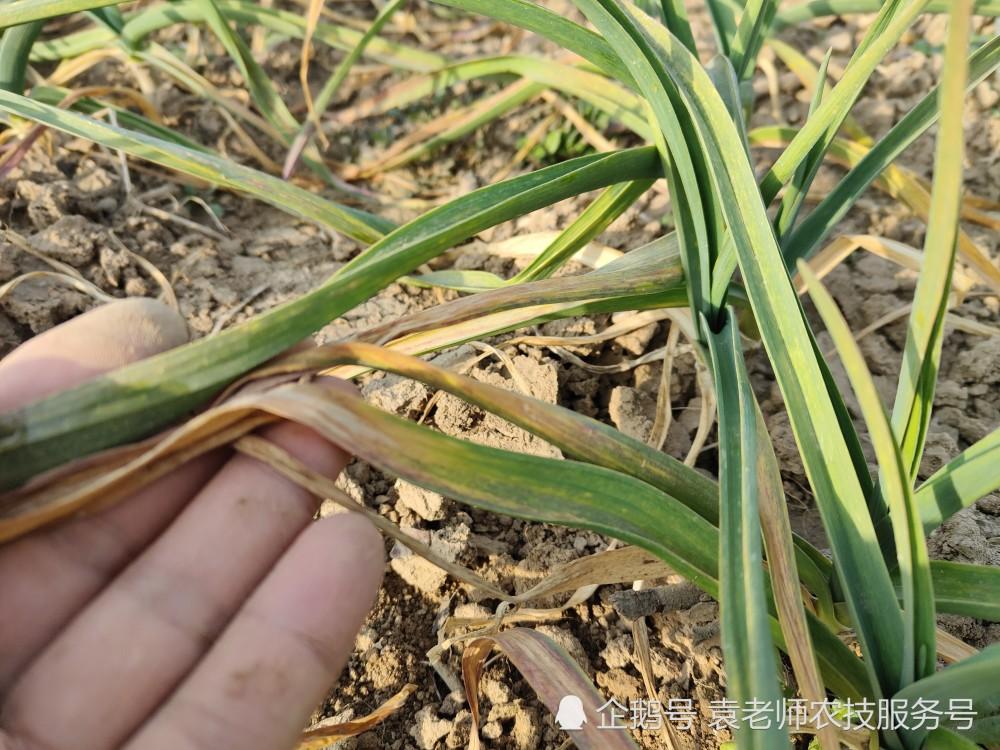
Plant: Garlic
Disease: garlic leaf blight